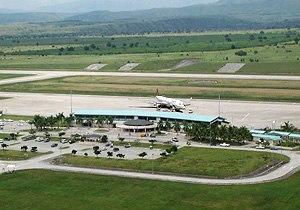
L'aéroport international de General Santos est un aéroport international situé dans la ville de General Santos, Philippines desservant la grande région de SOCCSKSARGEN de la Région (XII). Situé à Barangay Fatima, l'aéroport est le plus grand aéroport de l'île de Mindanao et est officiellement classifié Aéroport International par l'Autorité de l'Aviation Civile des Philippines.